Sadie's Last Days on Earth

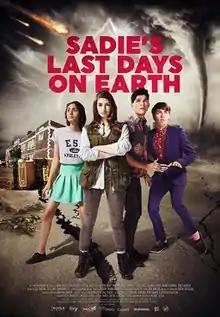

Sadie's Last Days on Earth is a 2016 Canadian comedy film directed by Michael Seater, and starring Morgan Taylor Campbell, Clark Backo, Ricardo Hoyos, Munro Chambers and Paula Brancati. The plot follows a teenager who is convinced that the end of the world is waxing and creates a survival and to-do list.